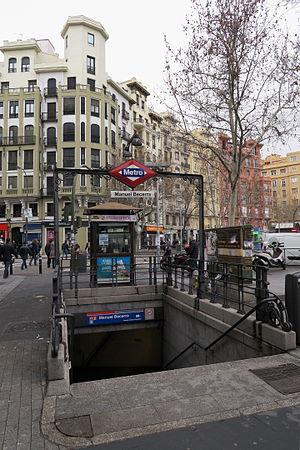
Manuel Becerra est une station des lignes 2 et 6 du métro de Madrid, en Espagne.